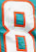
Number: 8